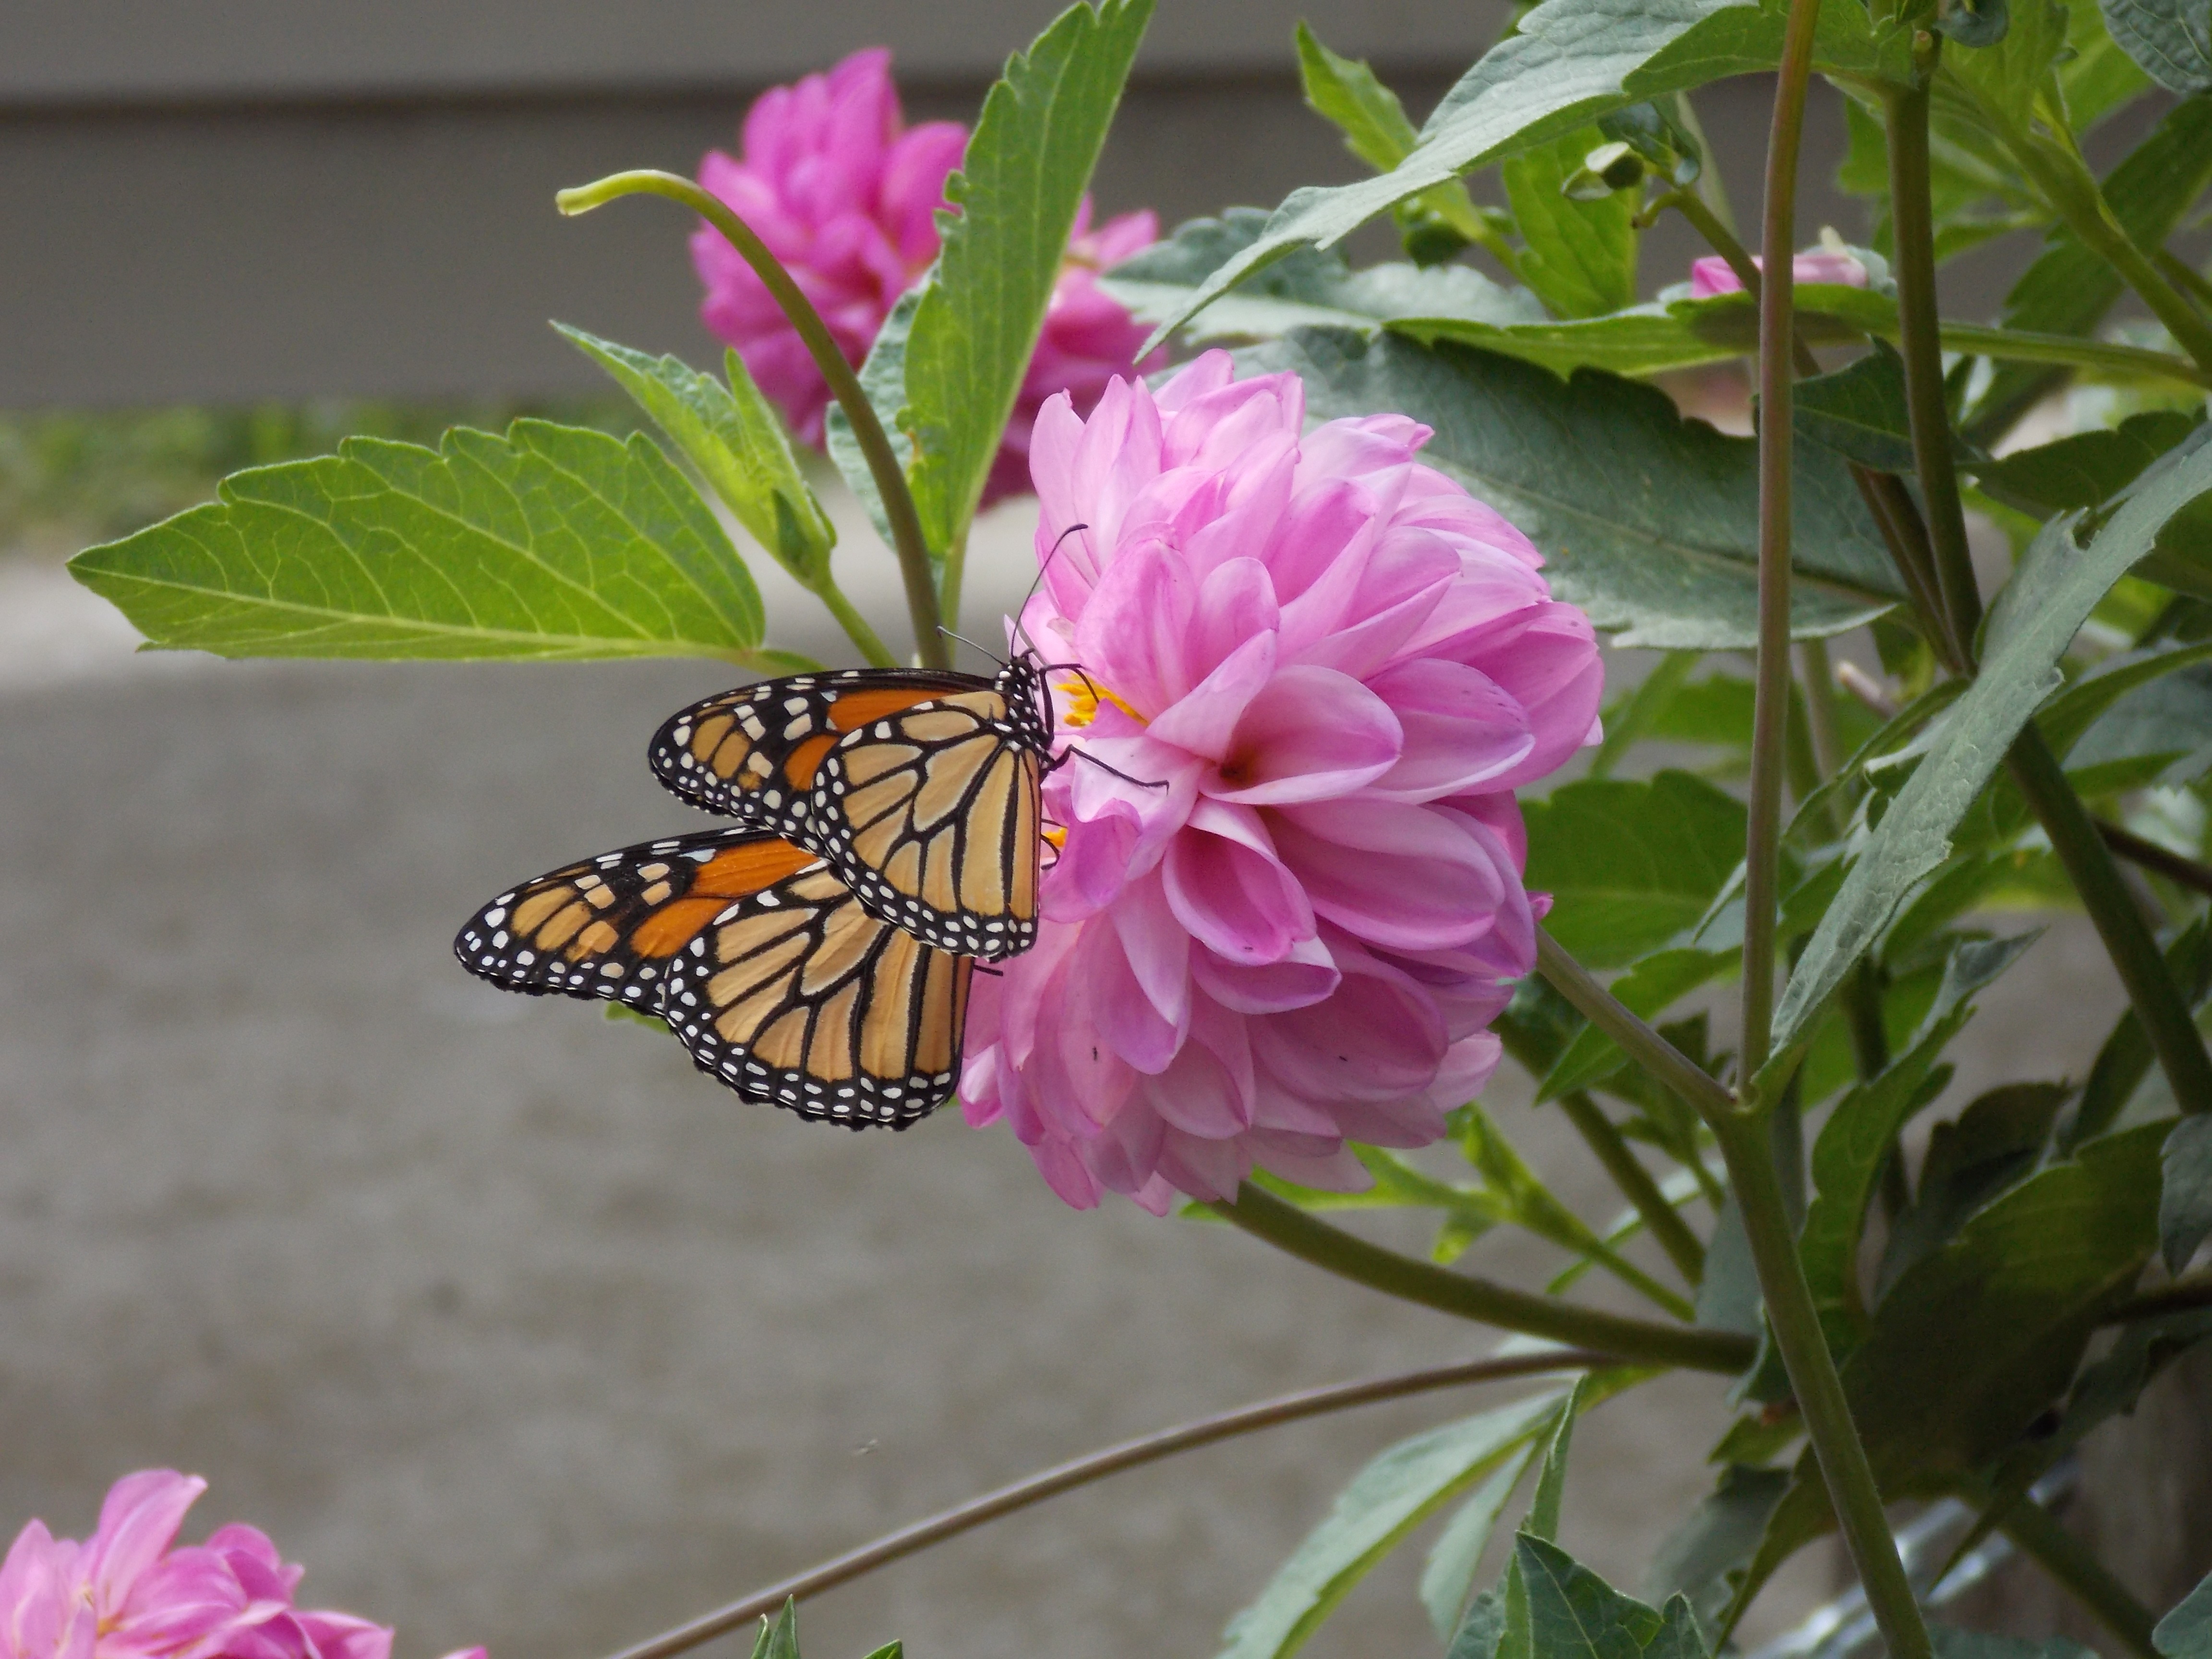
nature, plant, flower, petal, bloom, summer, insect, fresh, botany, blooming, butterfly, flora, invertebrate, flowers, outdoors, outside, butterflies, bu, summer flowers, flowering plant, land plant, moths and butterflies